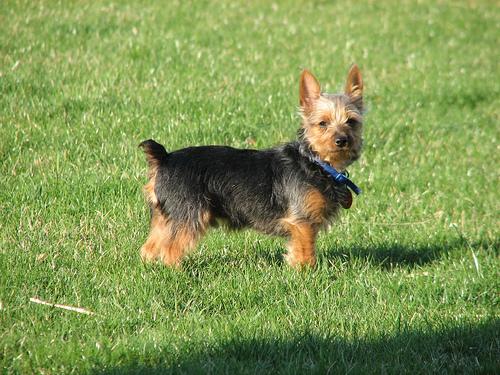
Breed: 231-n000081-silky_terrier